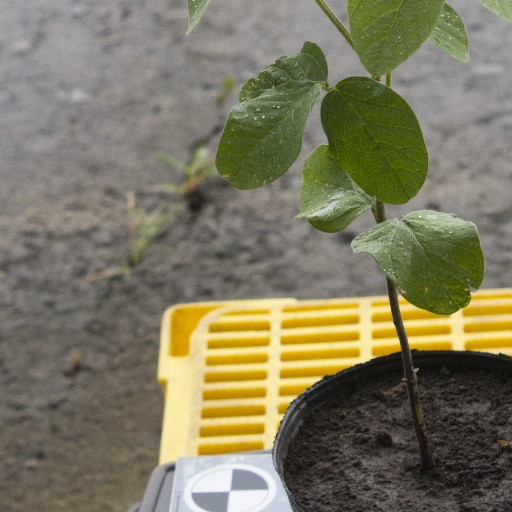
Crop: soybean